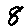
Label: 8